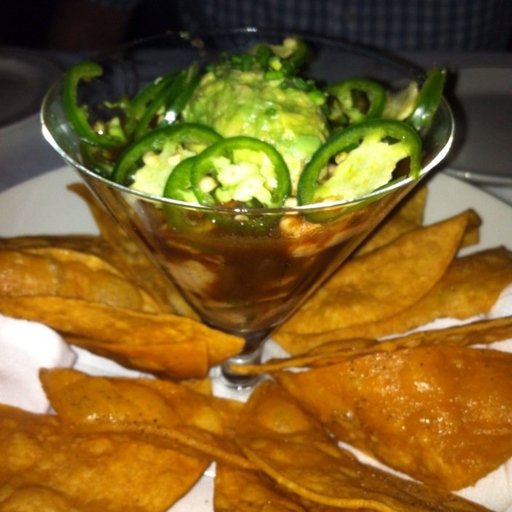
Label: ceviche